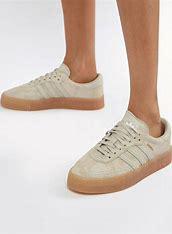
Brand: adidas
Model: originals Adidas Originals Sambarose